Alameda, California

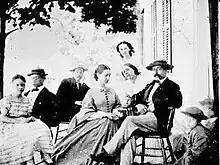

Spanish colonists called the area "Encinal", meaning "forest of evergreen oak". What is now Alameda, and much of the East Bay was included in the vast Rancho San Antonio granted to Don Luis María Peralta by the Spanish king who claimed California. The grant was later confirmed by the Republic of Mexico after its independence in 1821 from Spain. Over time, the place became known as Bolsa de Encinal or Encinal de San Antonio.